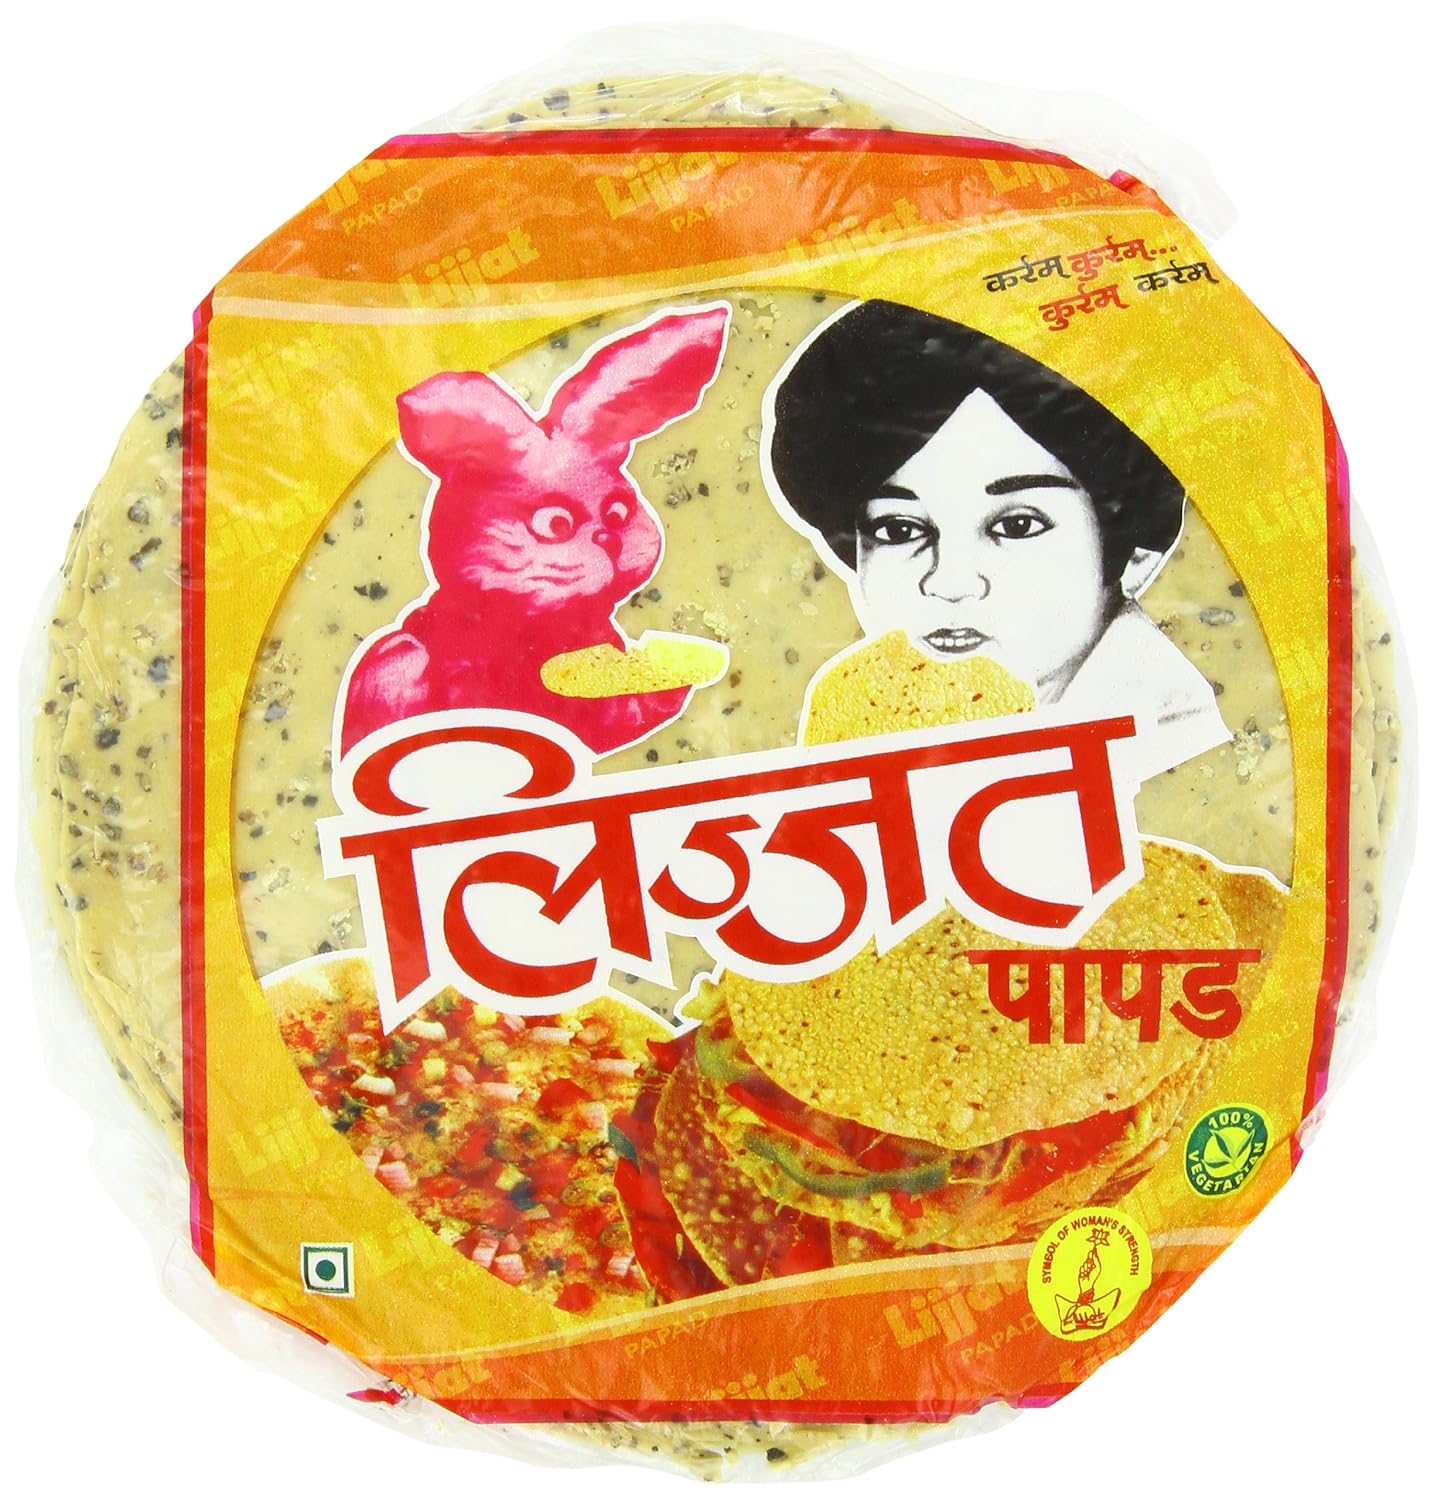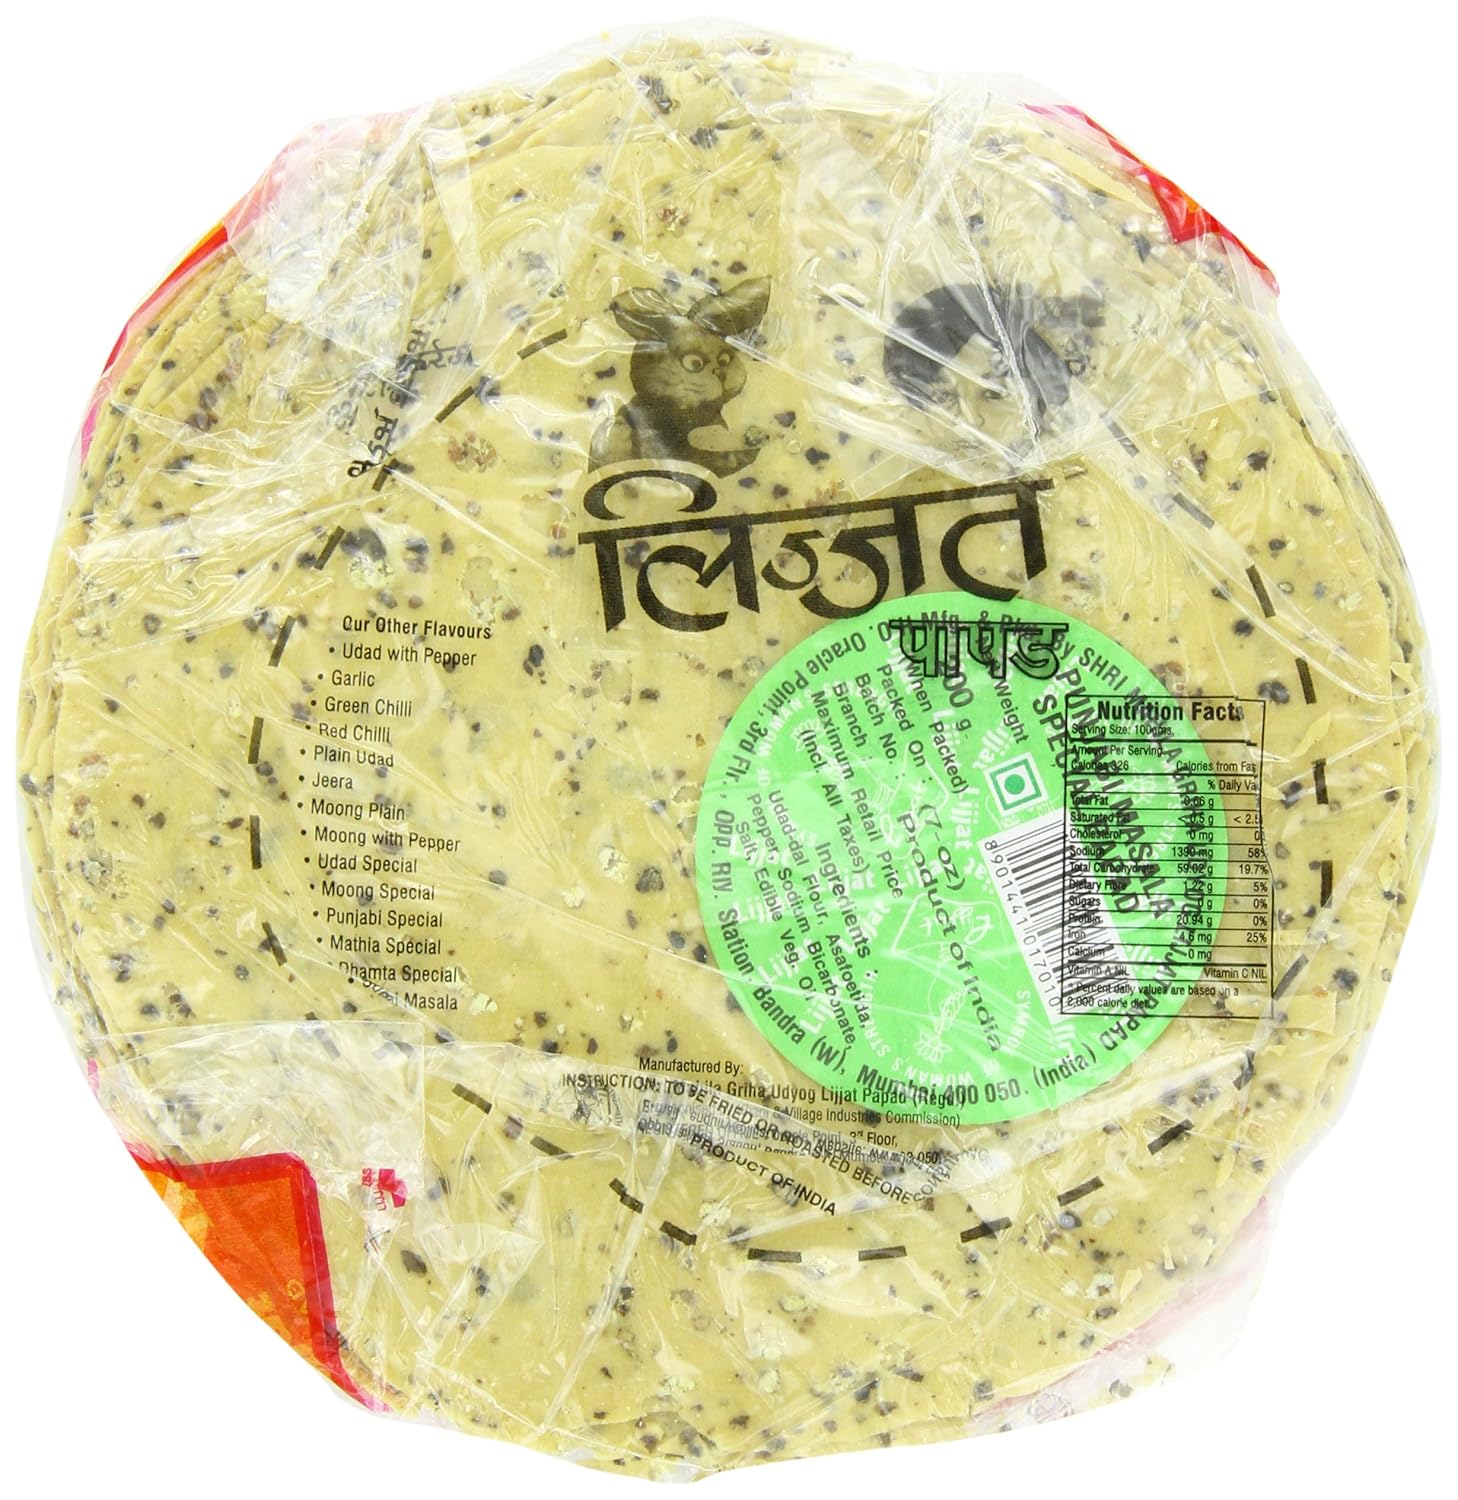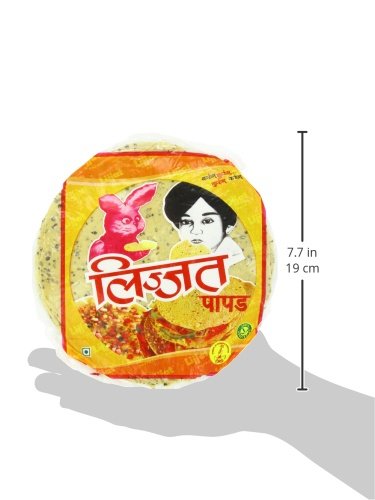
Lijjat Papad, Punjabi Masala, 7.06-Ounce Pack (Pack of 20)
Category: Grocery
Lijjat sindhi masala papad is from the world's most renowned brand of pappadums! a spicy papad containing crushed black pepper and cumin seeds.
Features: World renowned brand of pappadums in a spicy flavor | Quick and easy to prepare appetizer or snack! | Serve with chutney, or as an accompaniment to your main dish | Product of India